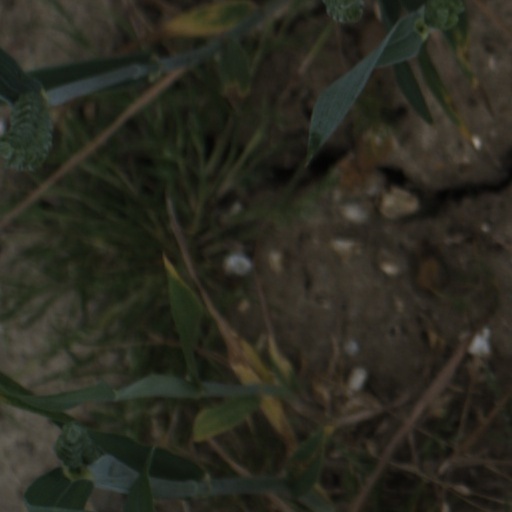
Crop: wheat